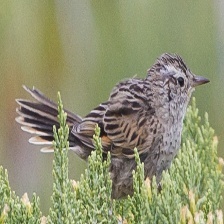
Species: AUSTRAL CANASTERO
Scientific name: ASTHENES ANTHOIDES